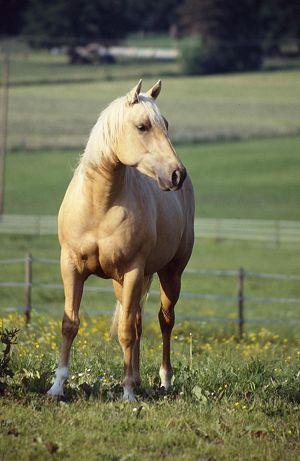
Le Quarter Horse est une race chevaline originaire des États-Unis, originellement sélectionnée sur sa rapidité lors de courses de sprint d'un quart de mile, d'où son nom. Ses origines remontent aux XVIᵉ et XVIIᵉ siècles. Les premiers colons américains réalisent des croisements entre les chevaux anglais importés, et les chevaux déjà présents sur le territoire américain, issus de la colonisation espagnole des Amériques. La race se développe grâce à l'engouement des colons pour les courses sur courtes distances. À partir du milieu du XIXᵉ siècle, les courses sur longues distances leur sont préférées, et le Pur-sang prend de l'importance. Avec la conquête de l'Ouest, le Quarter Horse trouve de nouveaux débouchés. Il est utilisé pour le transport, l'agriculture et surtout le gardiennage du bétail, qui fait sa renommée. L’American Quarter Horse Association est fondée en 1940 au Texas, et est responsable du stud-book de la race.
Le palomino est une couleur de robe d'apparence dorée chez le cheval, souvent vue par erreur comme une race. Génétiquement, la robe palomino provient de la dilution d'une robe de base alezane par un unique allèle du gène Crème. Attestée par des sources écrites et iconographiques dès la plus haute antiquité, elle est assez rare en l'absence d'un élevage sélectif, ce qui la rend d'autant plus recherchée. La couleur typique est celle d'une « pièce d'or neuve », avec des crins proches du blanc. Comme beaucoup d'autres robes du cheval, le palomino peut être modifié par l'action de gènes supplémentaires.